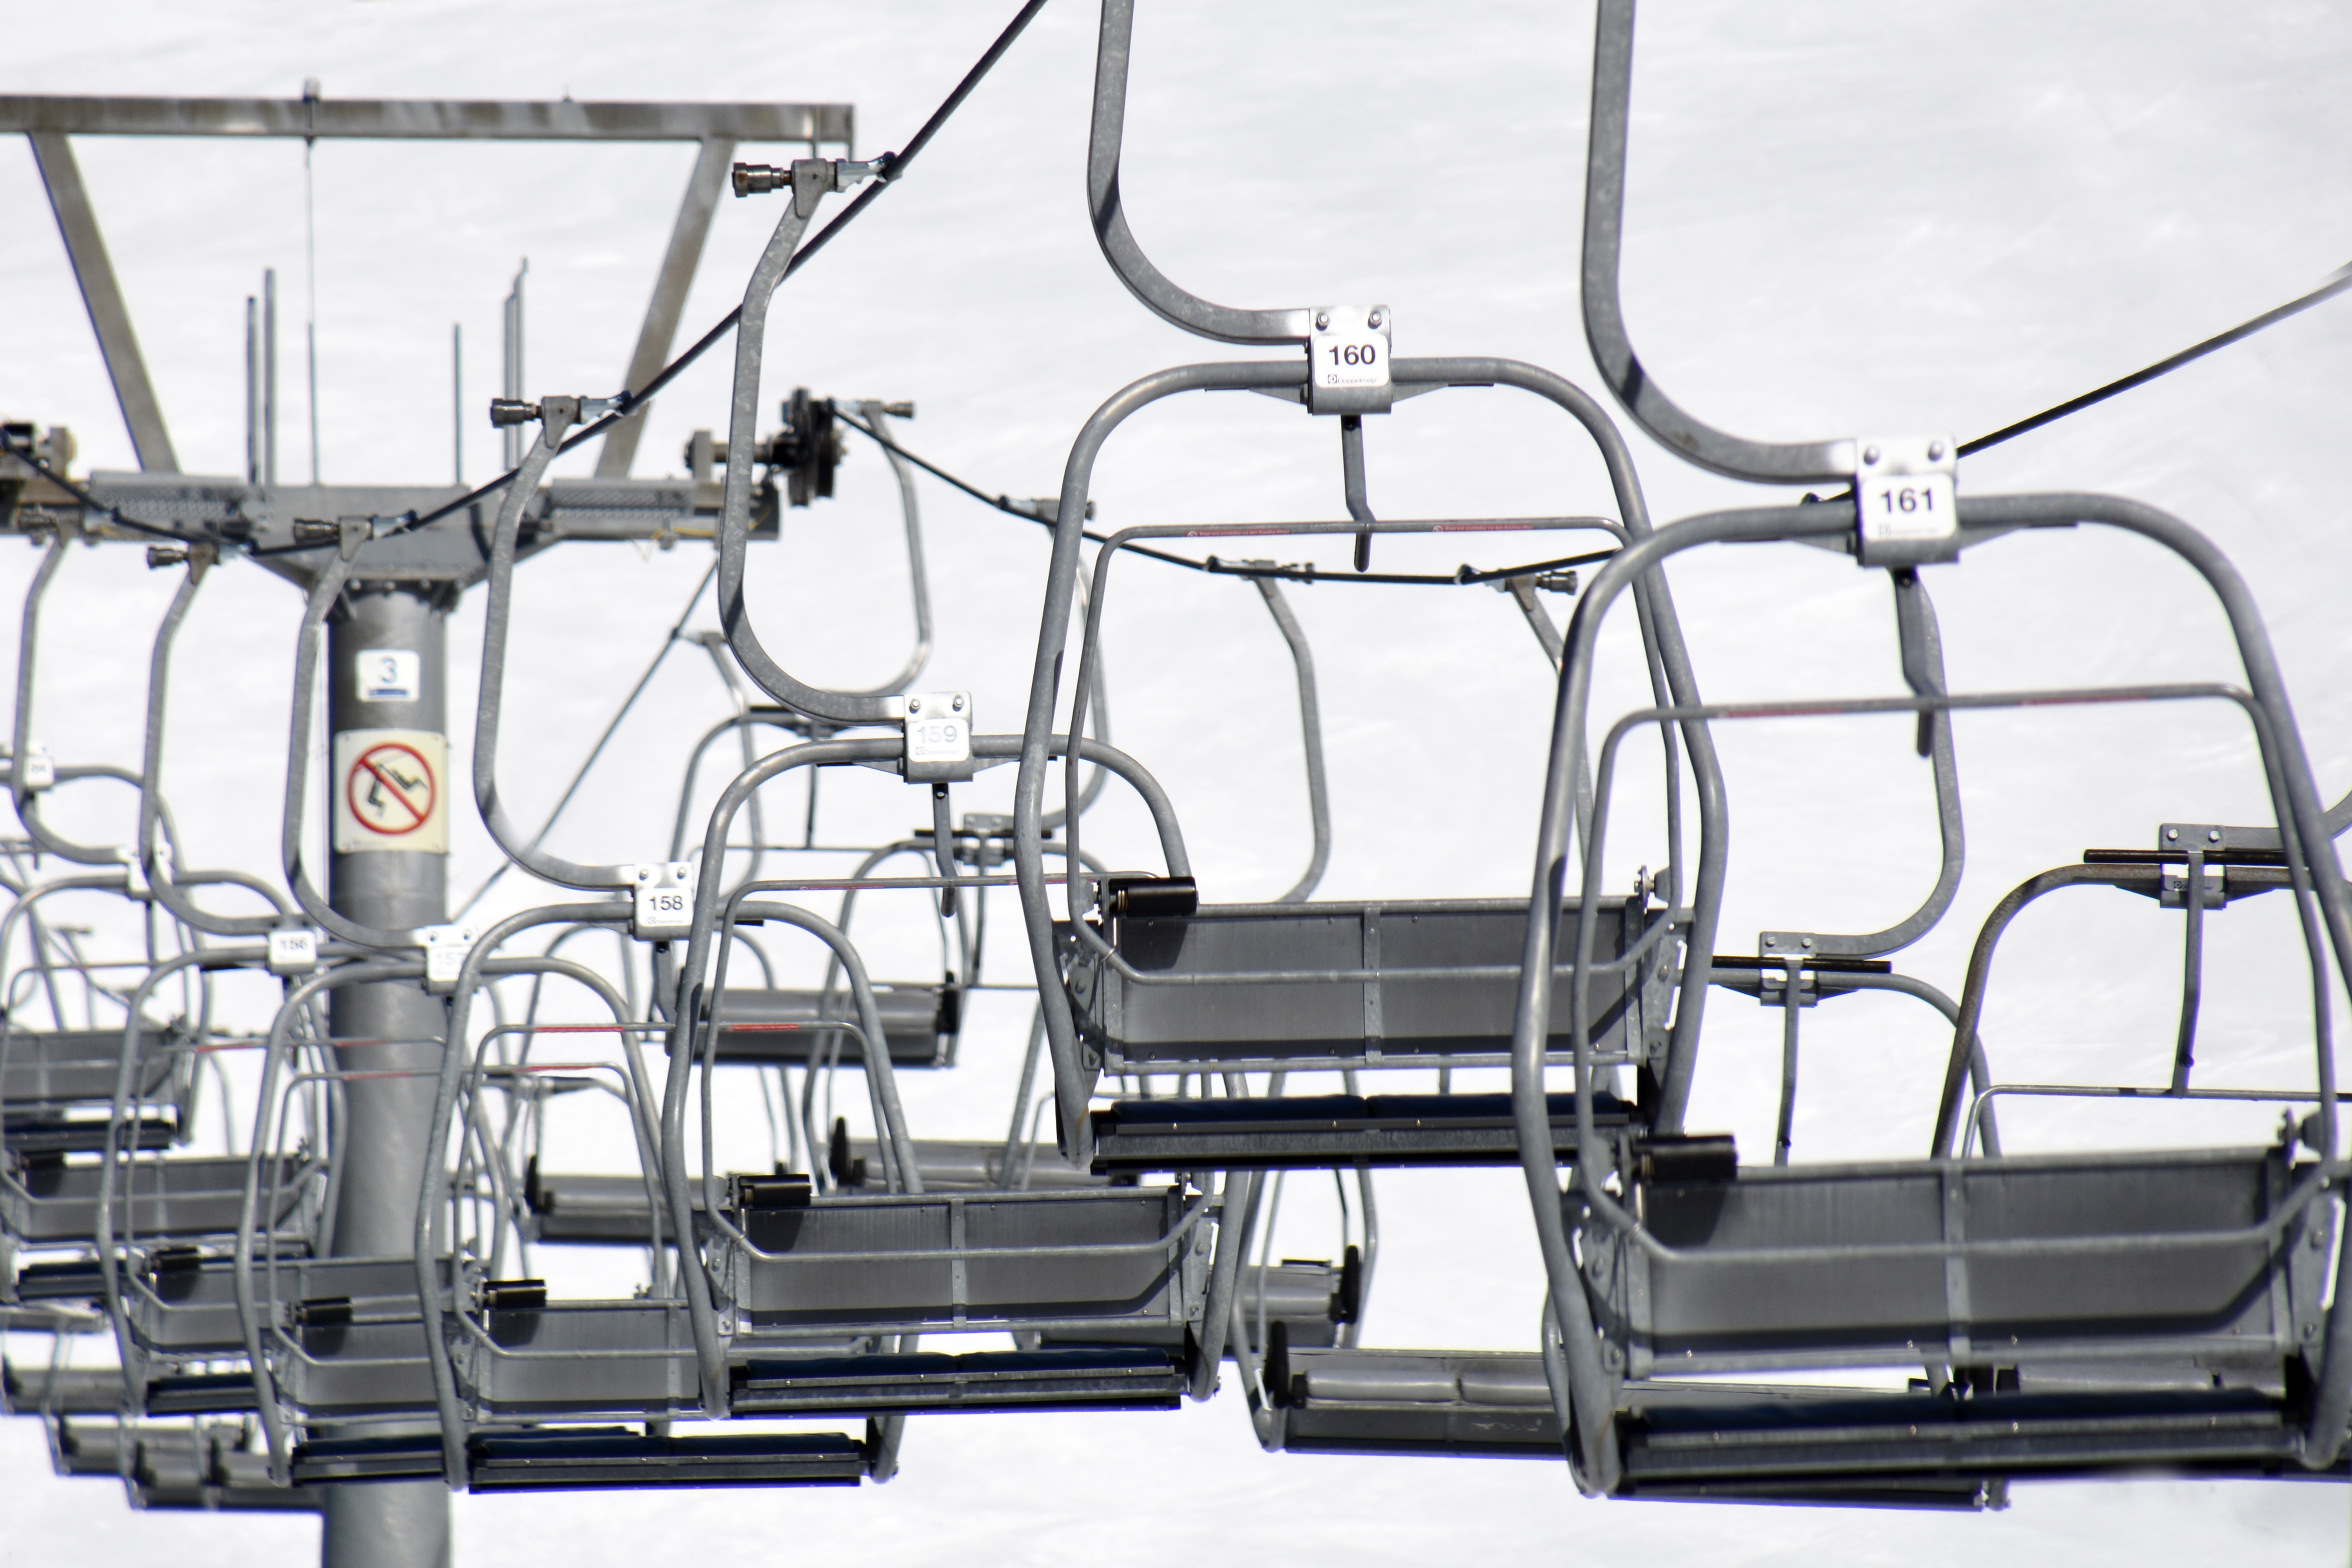
winter, seat, vehicle, chairlift, drive, machine, skiing, sit, product, mountains, winter sports, ski area, go up, means of transport, auto part, ski sport, automotive exterior, automotive engine part